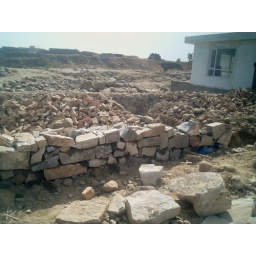
Construction begins on the new Mir Botcha Kot computer lab and library in Afghanistan.